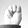
ASL letter: M